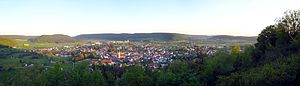
Dietfurt an der Altmühl / Eksterne henvisninger
:Image:Dietfurt Panorama.jpg